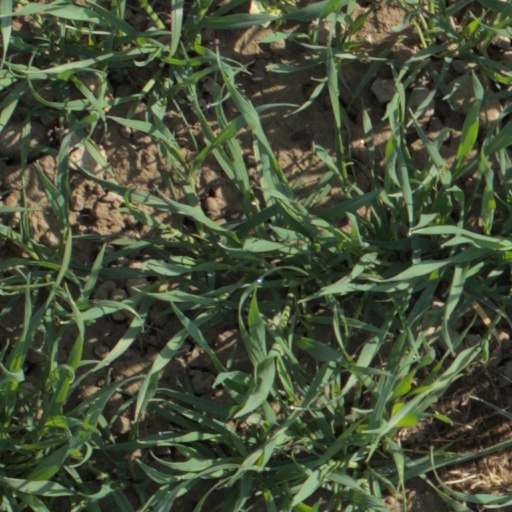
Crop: wheat